Ferdinand Marcos

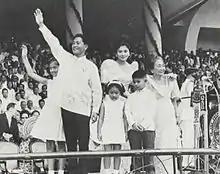
Ferdinand Marcos is sworn into his first term on December 30, 1965.

Marcos joined the "Liberal Wing" that split from the Nacionalista Party, which became the Liberal Party. He later became the Liberal Party's economic spokesman, and chaired the House Neophytes Bloc which included future president Diosdado Macapagal, future Vice President Emmanuel Pelaez and future Manila Mayor Arsenio Lacson.